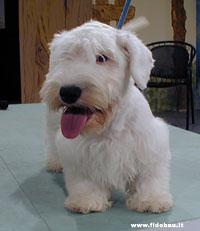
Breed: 211-n000058-Sealyham_terrier